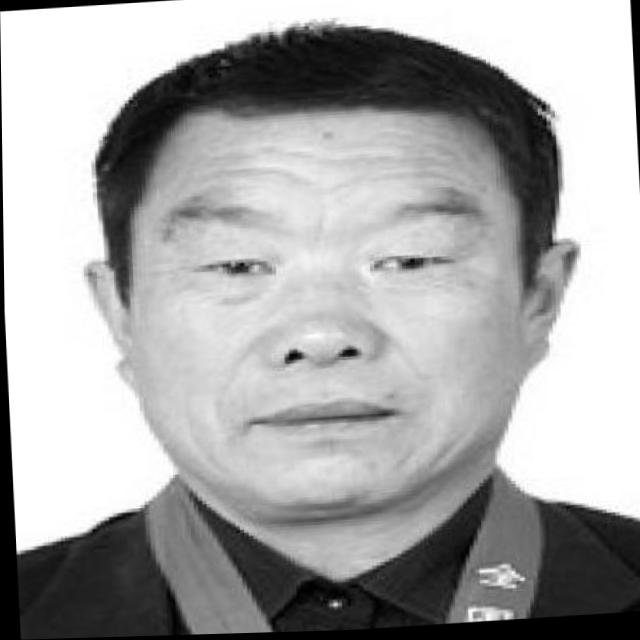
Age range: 45-64